Francis Marindin

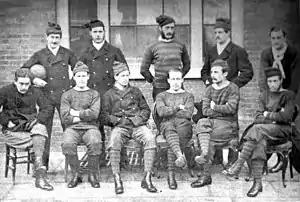
Marindin (upper, third from left) pictured during his time with the Royal Engineers team in 1872

He is credited with having founded the Royal Engineers Football team in 1869, which went on to win the FA Cup in 1875. The club had been founded in at least 1863 and is notable as the first side to exploit modern teamwork and passing tactics. He retired from the Royal Engineers in 1879 at the rank of Major.